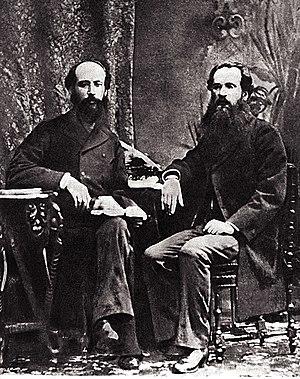
Panas Myrny, de son vari nom Panas Yakovych Rudchenko, né le 13 mai 1849 à Myrhorod et mort le 28 janvier 1920 à Poltava, est un écrivain ukrainien.
Ivan Bilyk est un folkloriste, ethnographe, écrivain, traducteur et critique littéraire ukrainien. Son nom de naissance est Ivan Iakovytch / Iakovlevitch Roudtchenko. Il est né le 21 août 1845 à Mirgorod en Ukraine, dans l'Empire russe, et est mort le 18 septembre 1905 à Saint-Pétersbourg.